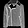
Label: Coat